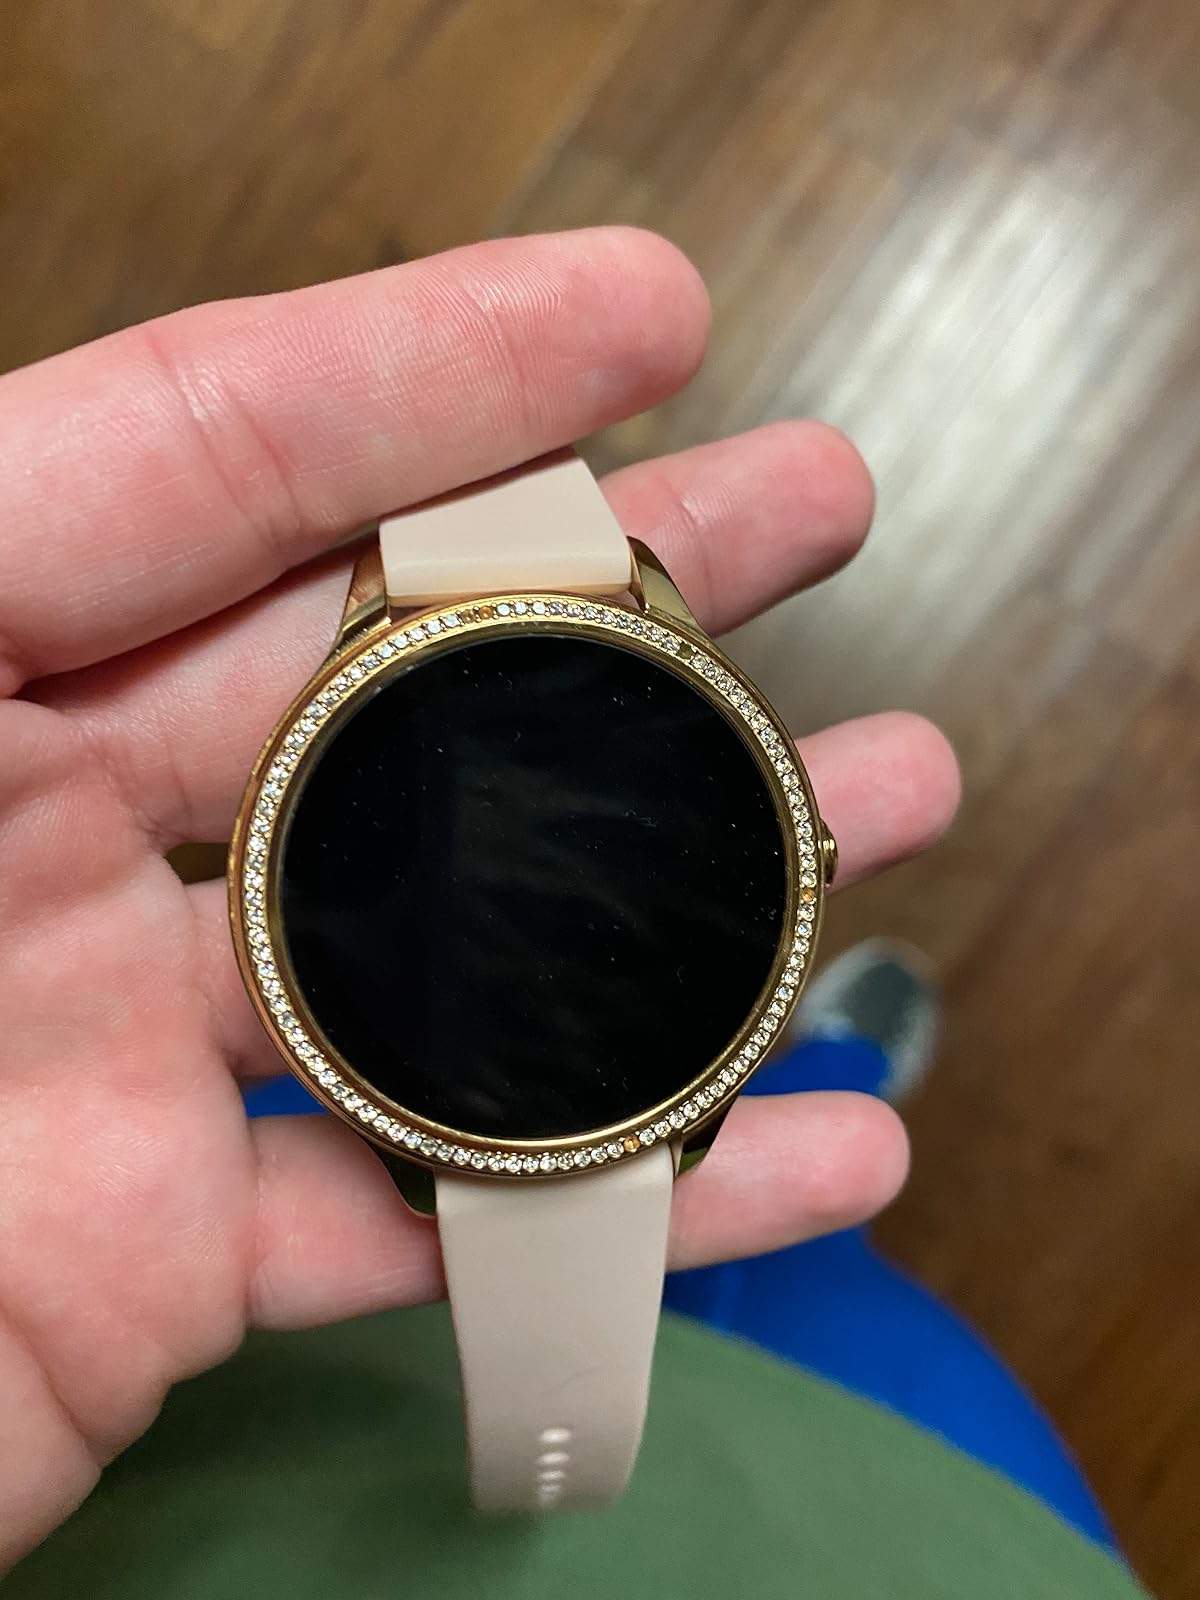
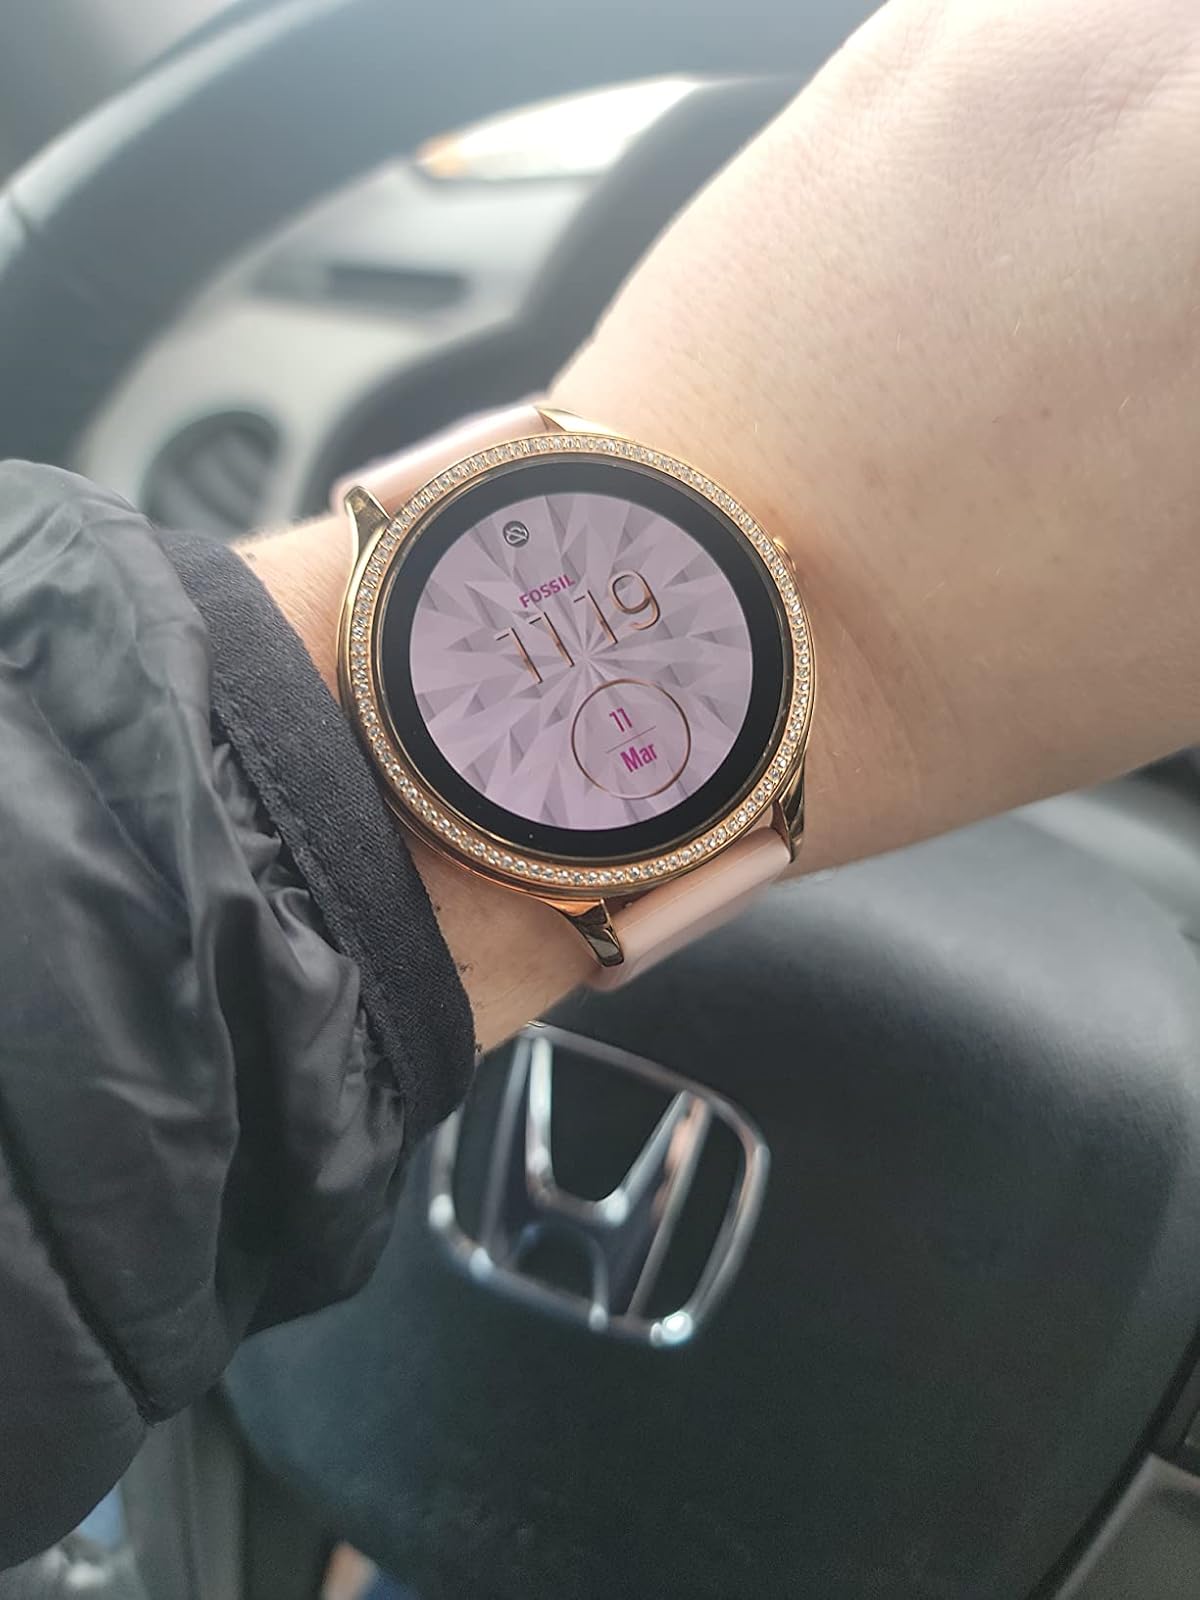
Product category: smartwatch
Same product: yes